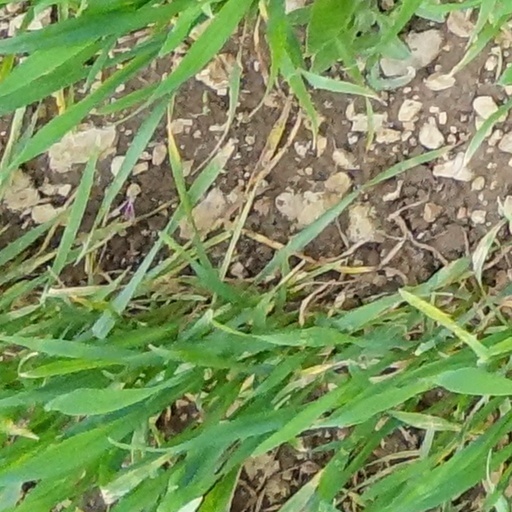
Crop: wheat